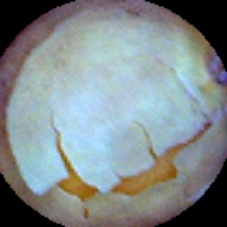
Label: Skin-damaged